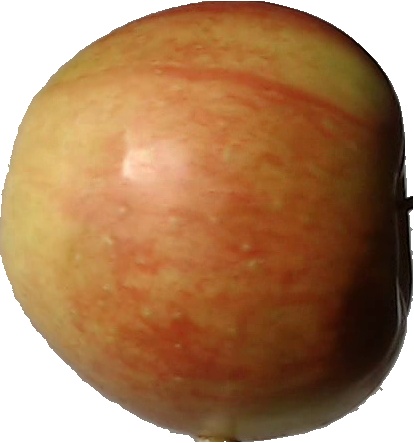
Label: apple_red_2